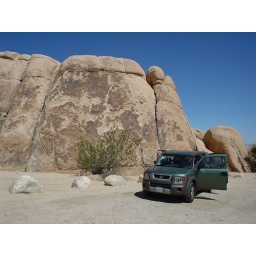
climbing on the short wall in joshua tree